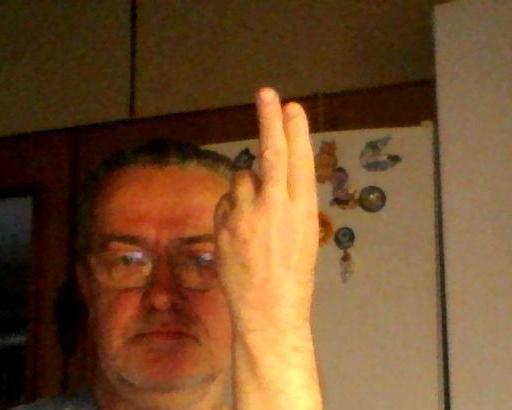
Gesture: two_up_inverted